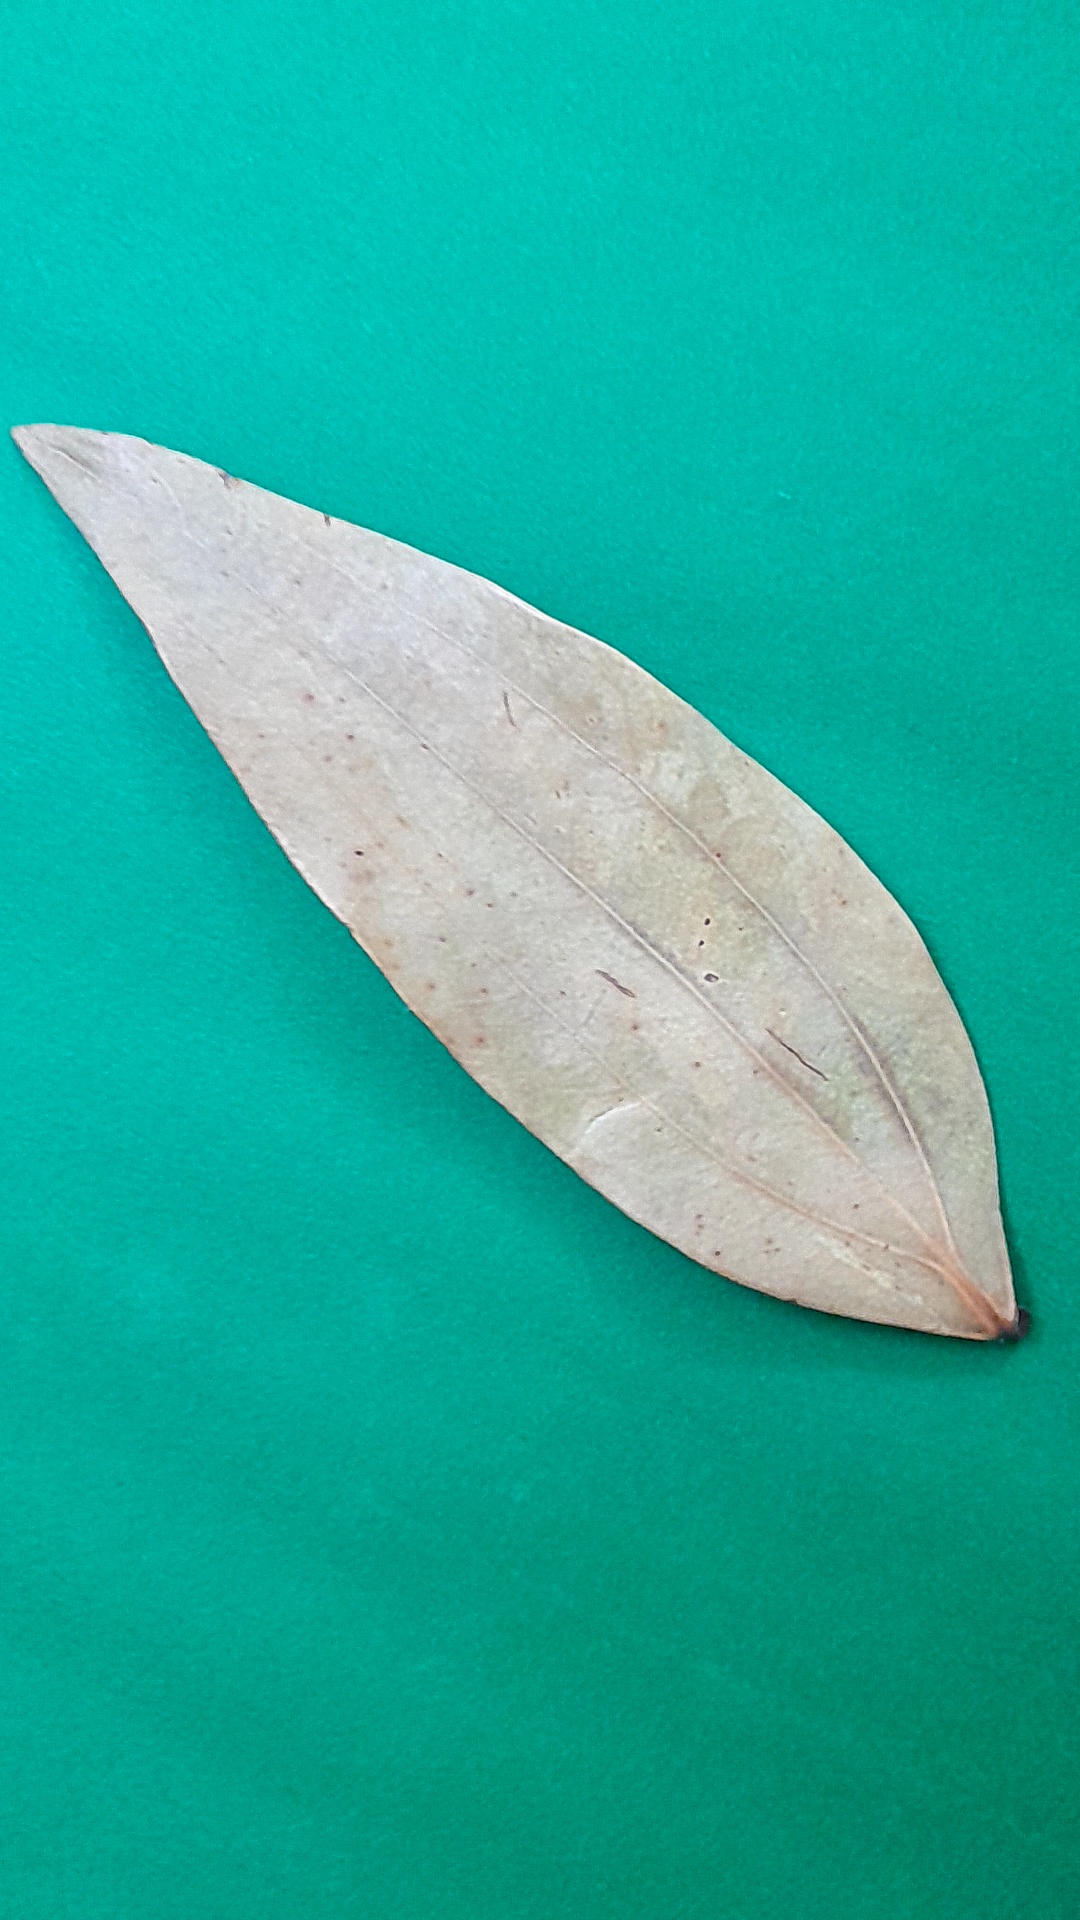
Label: Dry Leaf